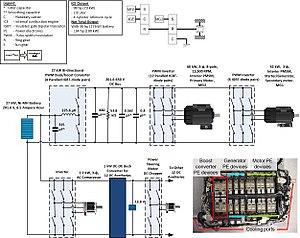
Un variateur électronique de vitesse est un dispositif destiné à régler la vitesse et le couple d'un moteur électrique à courant alternatif en faisant varier la fréquence et la tension, respectivement le courant, délivrées à la sortie de celui-ci.